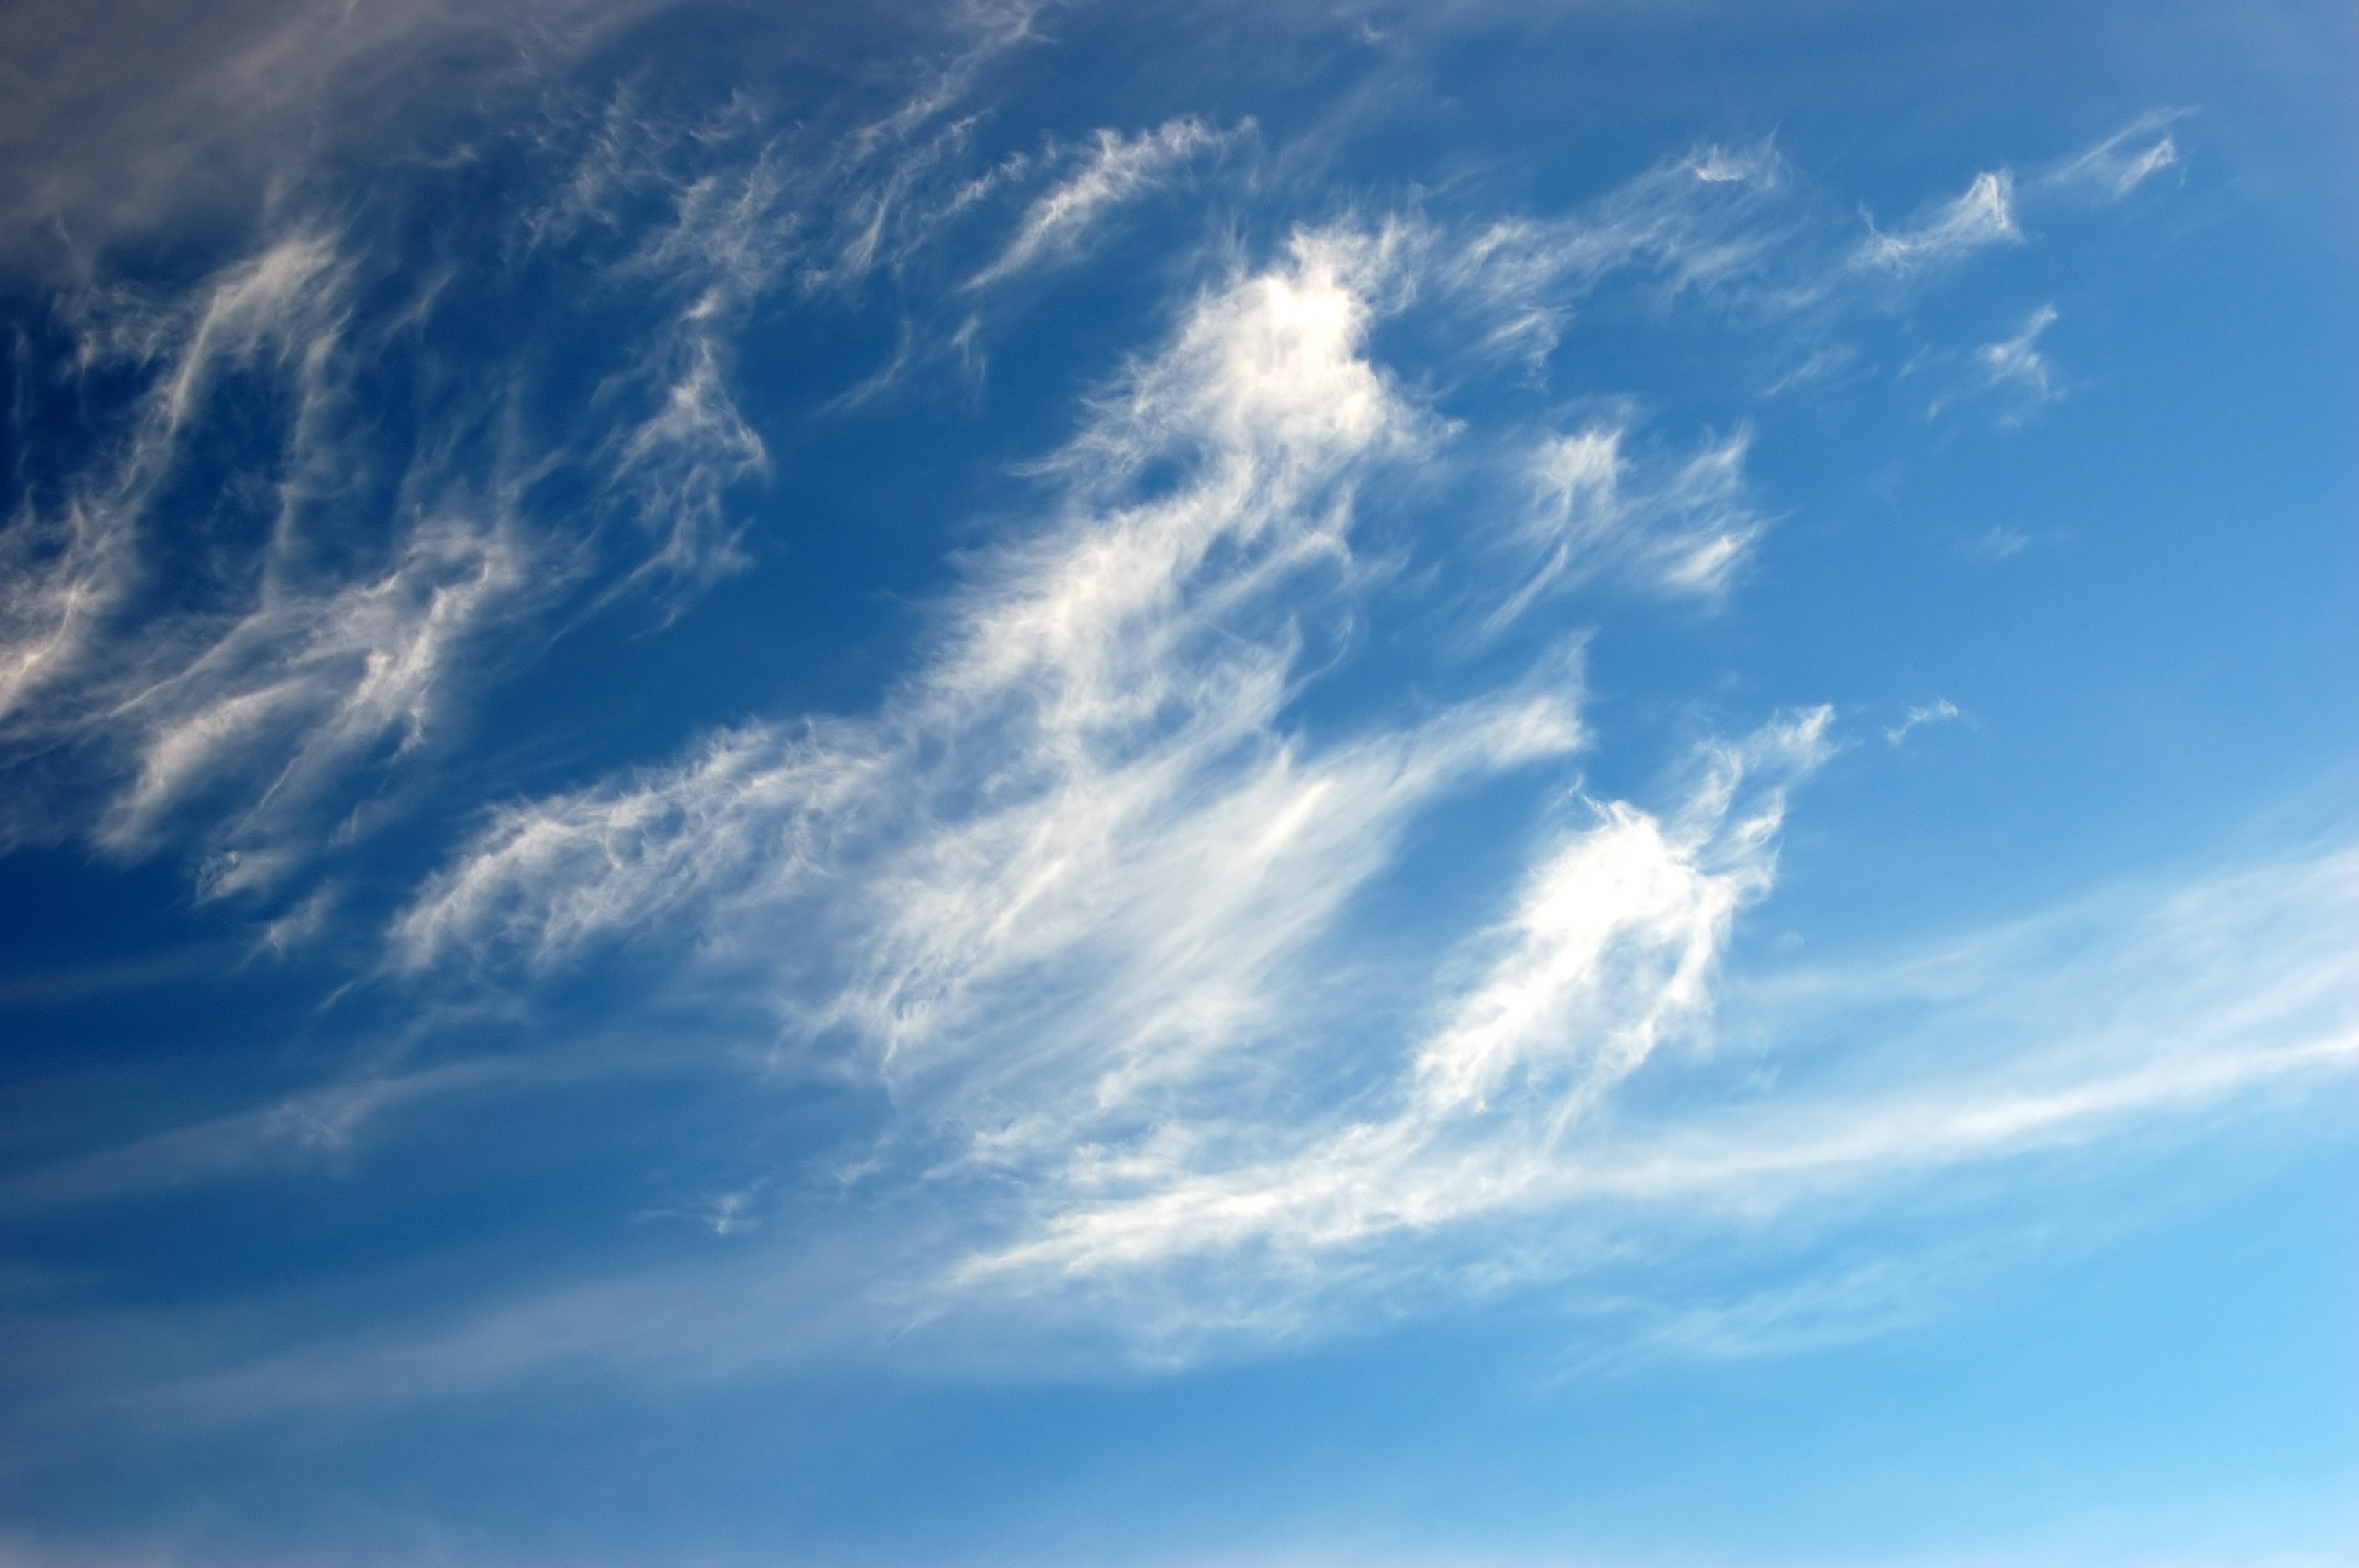
horizon, cloud, sky, sunlight, cloudy, atmosphere, dusk, daytime, cumulus, blue, clouds, clouds form, meteorological phenomenon, atmosphere of earth